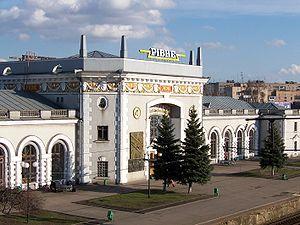
La gare de Rivne est une gare ferroviaire ukrainienne située dans la ville de Rivne, capitale administrative de l'oblast de Rivne.